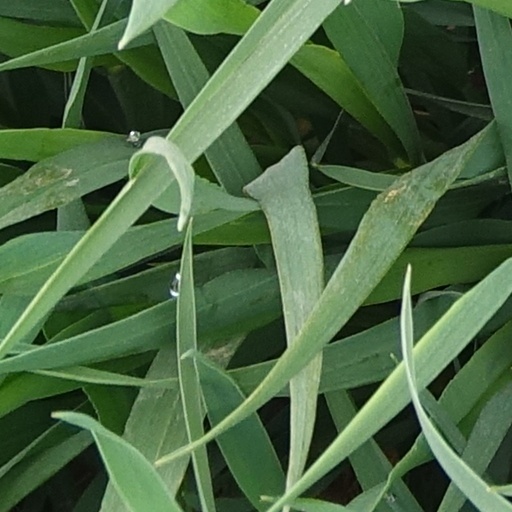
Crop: wheat